Wilson Palacios

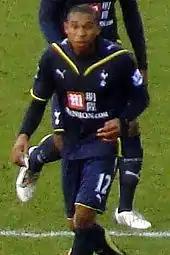
Palacios playing for Spurs

Despite having reservations about moving to London from the north-west of England where he was settled, Palacios agreed personal terms on a -year contract with Tottenham Hotspur, committing his future to the club until 2014. On 21 January 2009, the club announced to the London Stock Exchange that they had agreed a fee of £12 million for Palacios and that the player had passed his medical, but that the transfer could only be completed once he received a work permit. He made his Tottenham debut in a 3–2 defeat to Bolton Wanderers on 31 January, and assisted with the second goal after Bolton goalkeeper Jussi Jääskeläinen parried Palacios' shot and Darren Bent put in the rebound.